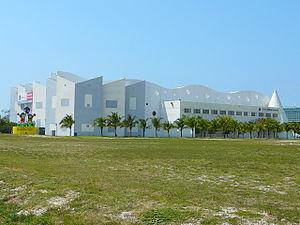
Le Miami Children’s Museum est une institution éducative située sur Watson Island, à Miami en Floride.
Doris Bardon, Murray Laurie, Florida's Museums and Cultural Attractions,